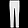
Label: Trouser